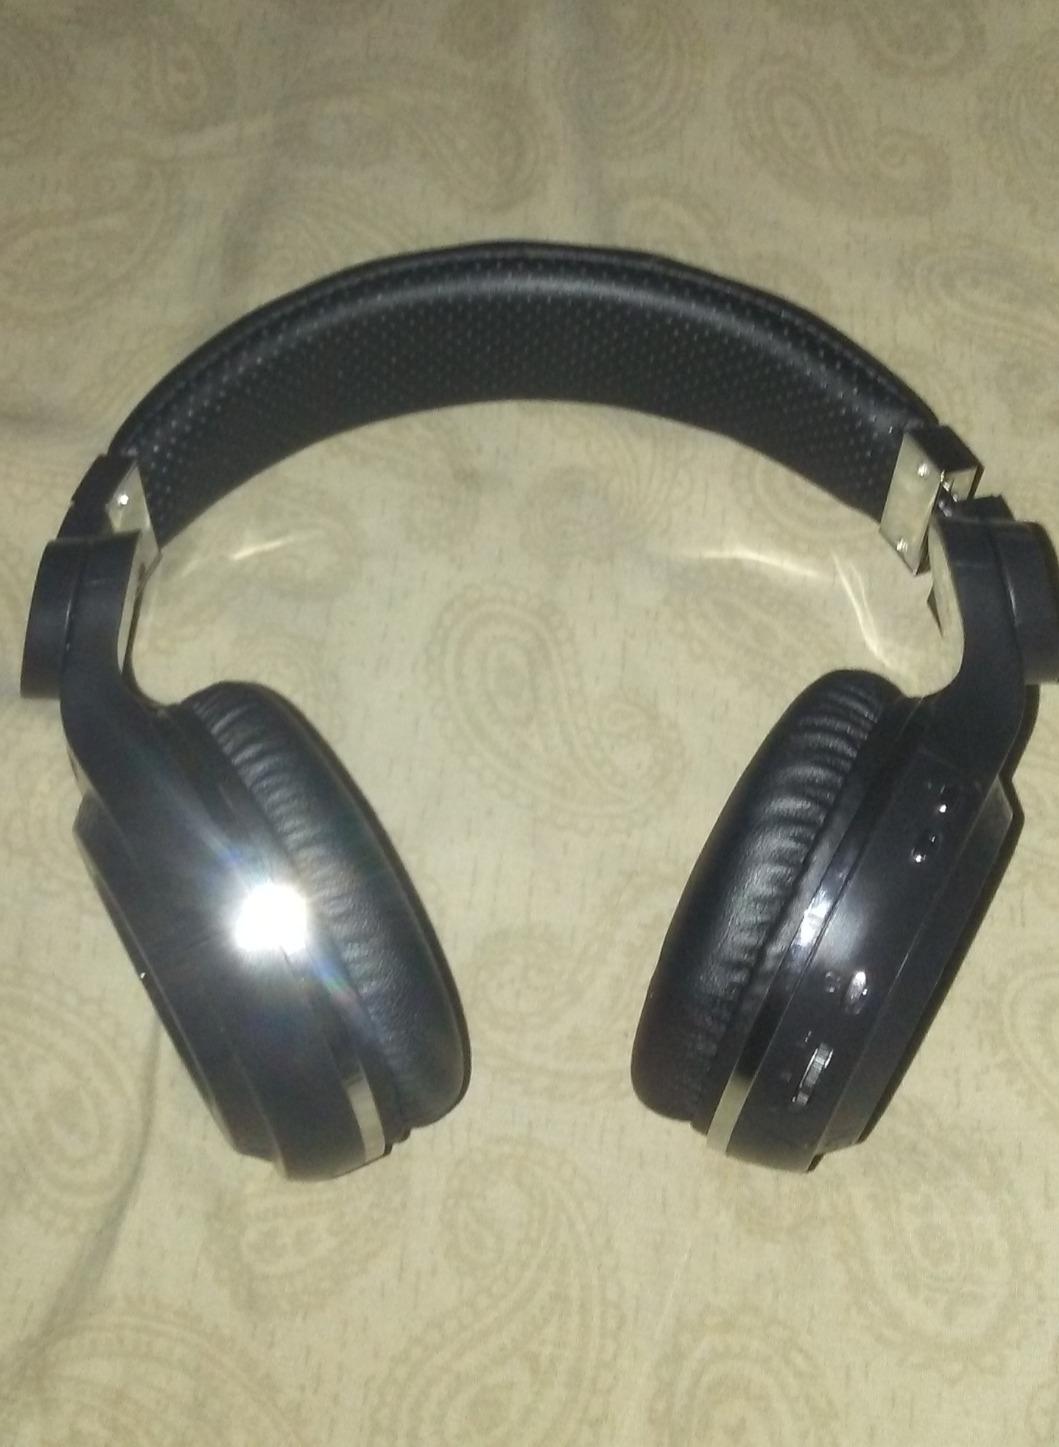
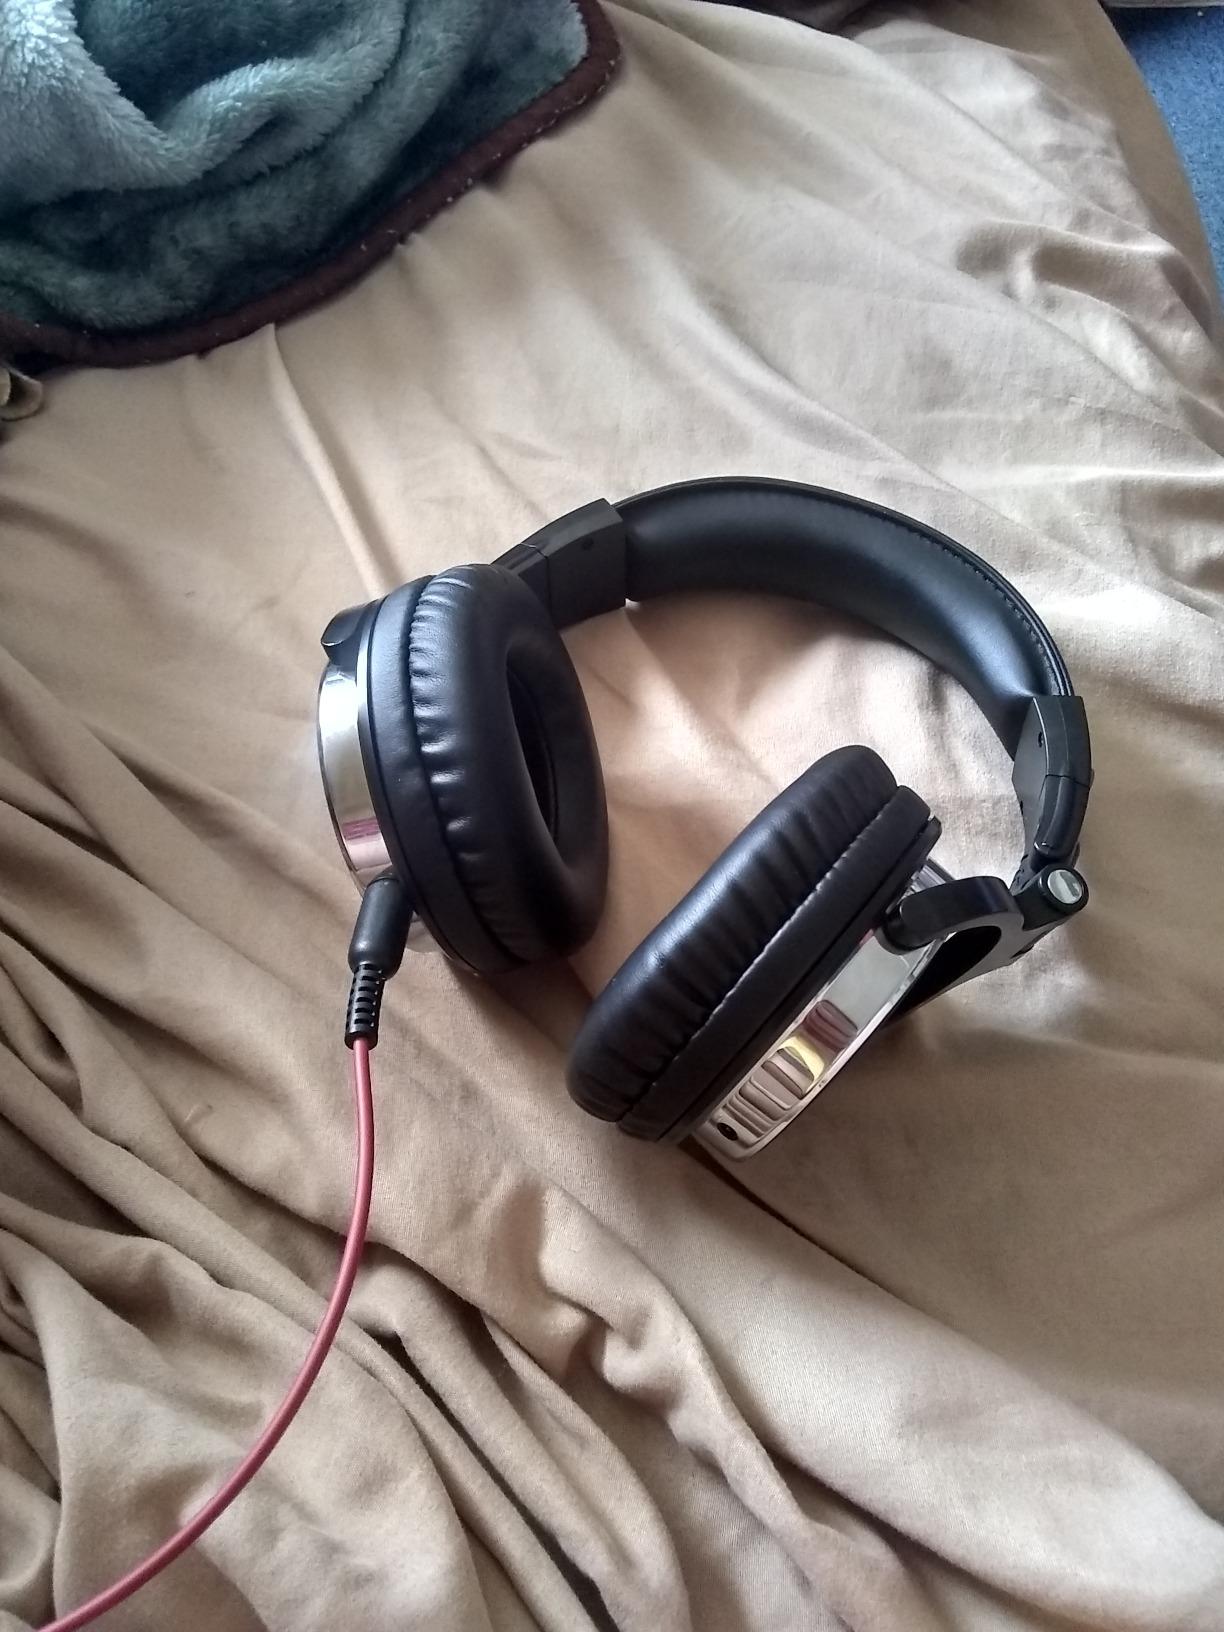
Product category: headphones
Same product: no